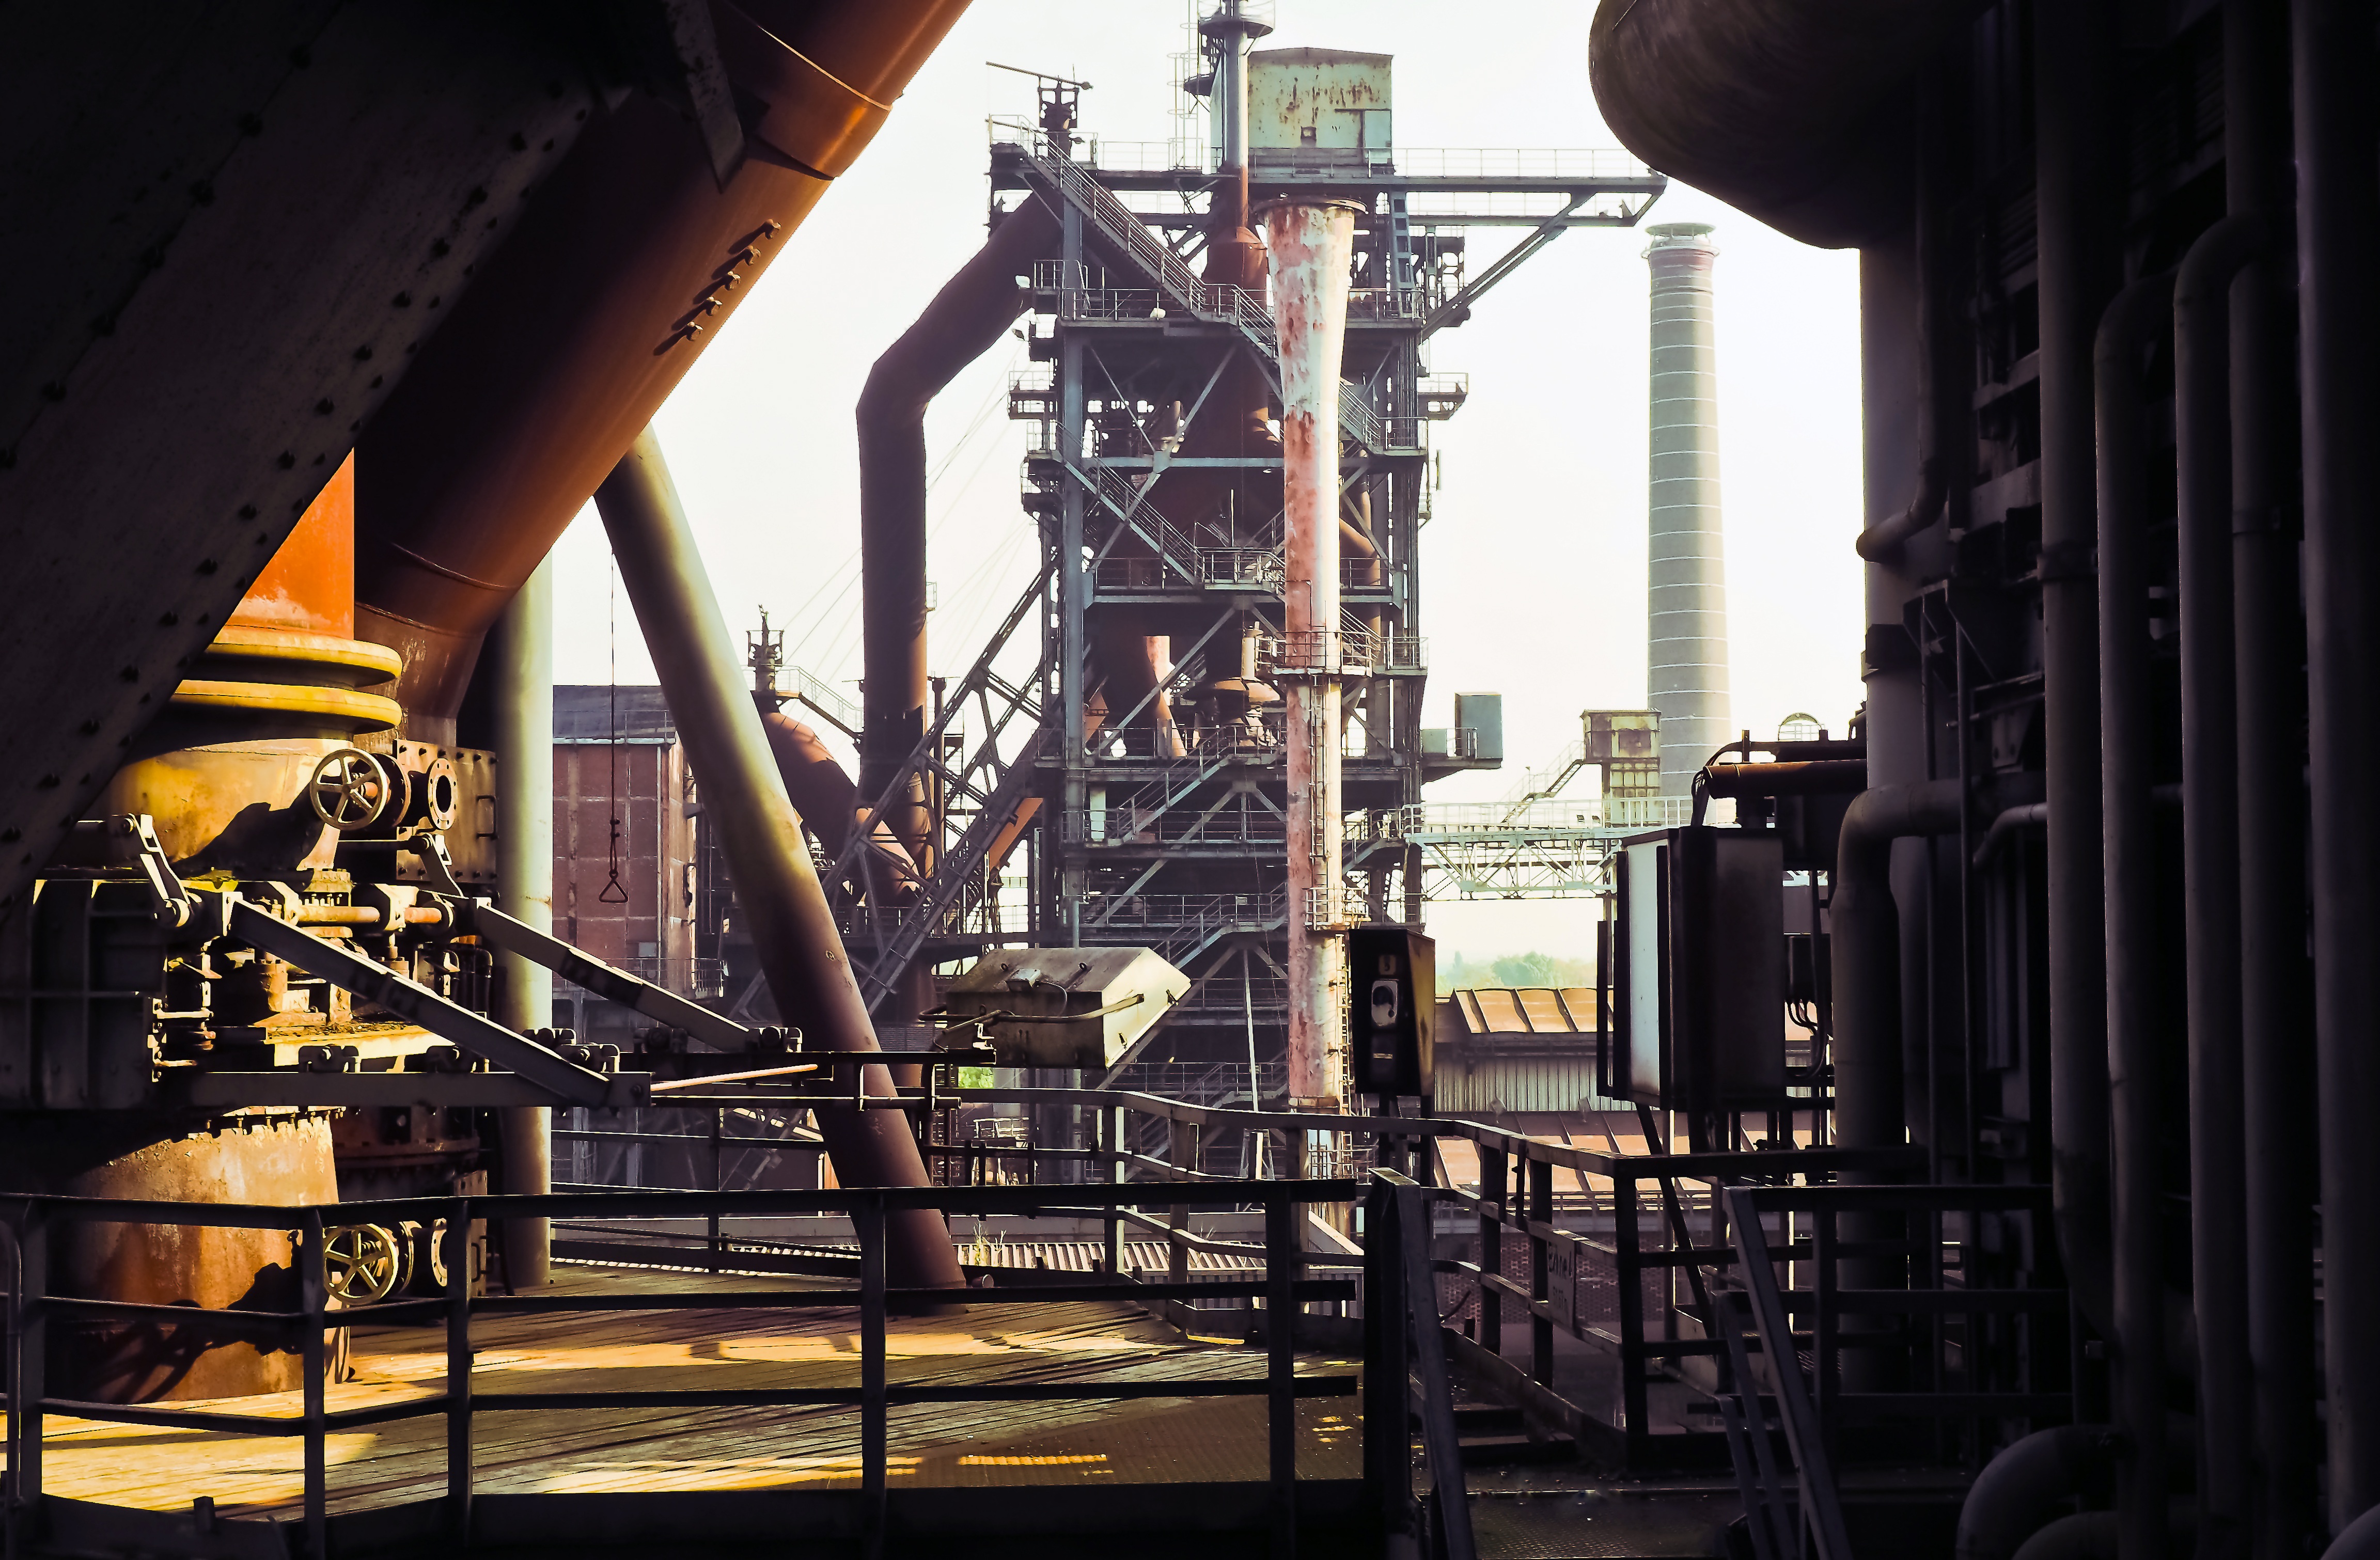
architecture, building, old, monument, steel, park, metal, landmark, facade, factory, industry, ruin, old building, places of interest, ruins, duisburg, historically, leave, industrial plant, break up, factory building, old factory, ruhr area, landscape park, industrial heritage, industrial architecture, blast furnace, heavy industry, industrial park, steel mill, north landscape park, steel production